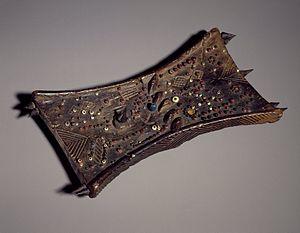
Le Lukasa, est une forme sophistiquée de dispositif mémoriel qui a été créé, utilisé et protégé par la Bambudye, une puissante société secrète des Luba. Le Lukasa est aussi un exemple d'art Luba.